Grand Duke Vladimir Alexandrovich of Russia

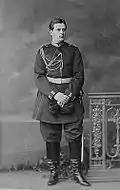
Grand Duke Vladimir Alexandrovich was a notorious playboy in his youth photo by Sergei Lvovich Levitsky

In 1867 Grand Duke Vladimir was named honorary president of the Russian ethnographic society, the same year he accompanied his father and his brother Alexander to the World Fair in Paris, where his father was shot by a Polish nationalist. In 1871 he visited the Caucasus region, Georgia, Chechnya and Dagestan with his father and his brothers. In 1872 he accompanied his father to Vienna at the reunion of the three emperors: Russia, Germany and Austria.